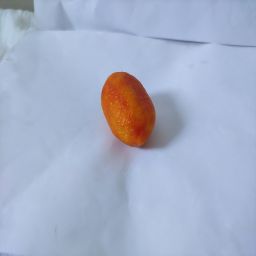
Crop: Tomato
Quality: Old